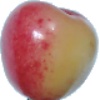
Label: cherry_rainier